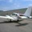
Label: airplane